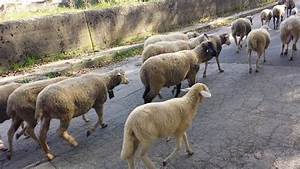
Label: pecora